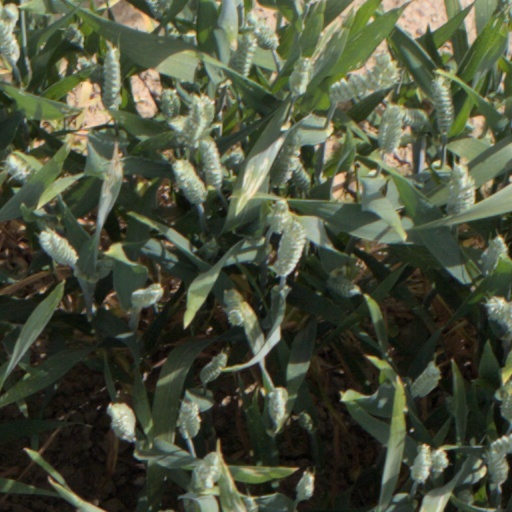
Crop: wheat